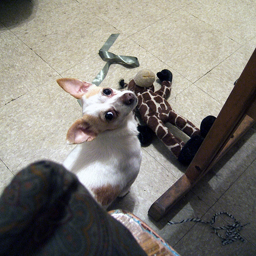
A brown and white chihuahua stands over a stuffed giraffe toy and a gray ribbon.
A Chihuahua dog is standing next to a toy giraffe and looking up.
The small dog is looking up at the camera.
there is a white and beige dog sitting on the floor
The chihuahua is looking up at the wooden structure rather than at the moose on the ground.